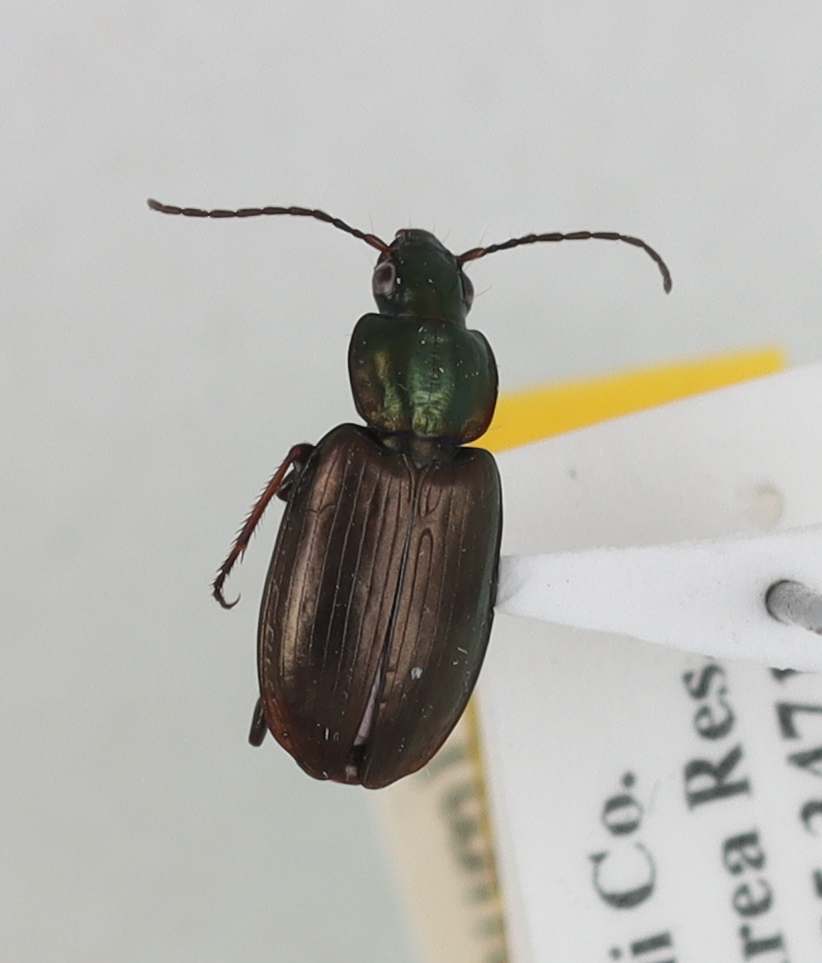
Scientific name: Agonum muelleri
Plot: 2
Trap: W
Collected: 20190508